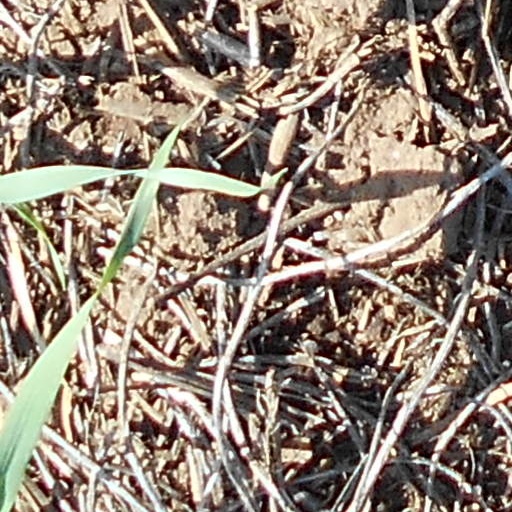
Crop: wheat